2010 California Proposition 19

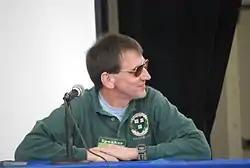
Activist Richard Lee

The first cannabis prohibition laws in California were passed in 1913. In the 1972 California November elections, a similar initiative to Proposition 19 which would have legalized cannabis was on the ballot, coincidentally also named Proposition 19. It failed to pass, with 66.5% voters voting "No" and 33.5% voting "Yes." In 1976 the passage of the Moscone Act changed small-scale possession of marijuana from a felony to a misdemeanor. Two decades later in 1996, Proposition 215, which legalized medical marijuana, passed with 56% of the vote. In 2003 the California Senate Bill SB 420 clarified some of Proposition 215 to address critics and issues that arose since it was passed. In 2005, Oakland’s Measure Z, one of the first marijuana taxes, made marijuana possession one of the lowest law enforcement priorities. It was passed by 65% of the voters. In July 2010, Oakland approved a cultivation ordinance.